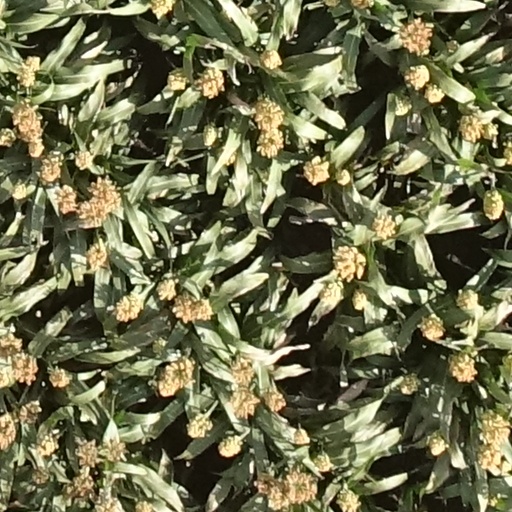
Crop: sorghum